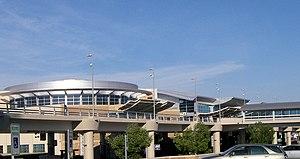
L'aéroport de Boise, Boise Air Terminal ou Gowen Field est situé au sud de la ville de Boise dans l'Idaho aux États-Unis. Il est séparé de celle-ci par l'autoroute I84.